Peter Brötzmann

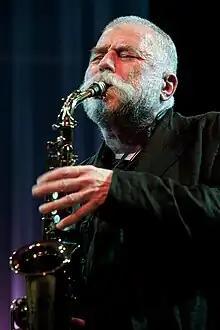
Brötzmann playing in 2010

Peter Brötzmann (6 March 1941 – 22 June 2023) was a German jazz saxophonist and clarinetist regarded as a central and pioneering figure in European free jazz. Throughout his career, he released over fifty albums as a bandleader. Amongst his many collaborators were key figures in free jazz, including Derek Bailey, Anthony Braxton and Cecil Taylor, as well as experimental musicians such as Keiji Haino and Charles Hayward. His 1968 "Machine Gun" became "one of the landmark albums of 20th-century free jazz".